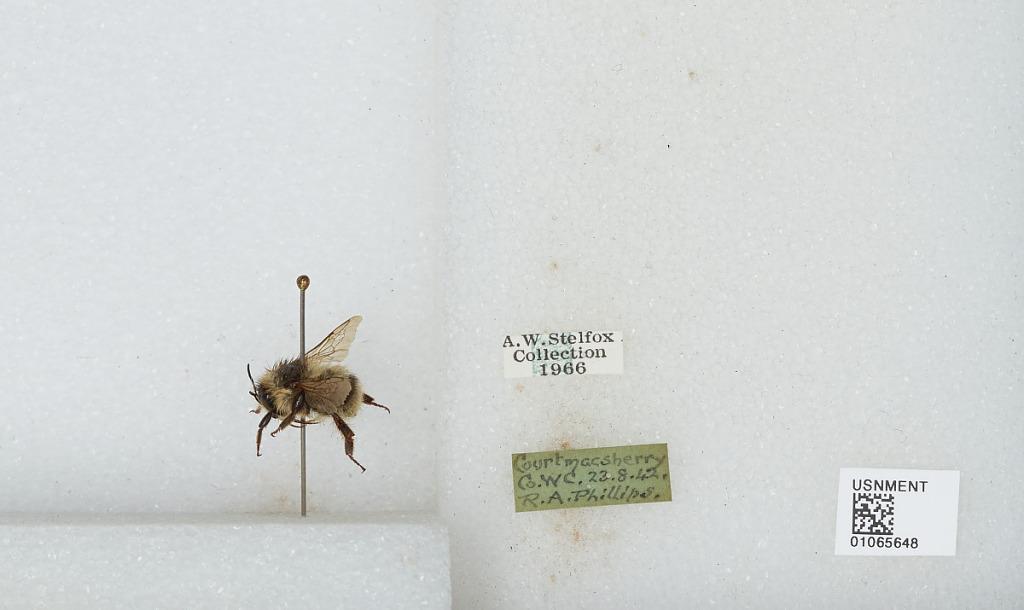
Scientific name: Bombus sp.
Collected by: R. Phillips
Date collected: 1942-8-23
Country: Ireland
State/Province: Cork
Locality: Courtmacsherry
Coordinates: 51.6339, -8.7058